GE Dash 7 Series

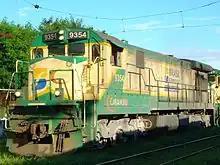
A C30-7 in Brazil.

The B36-7 model was manufactured between 1980 and 1985, and was fitted with a 16-cylinder 7FDL16 engine.